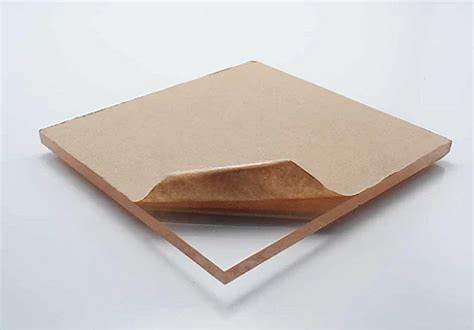
Label: paper